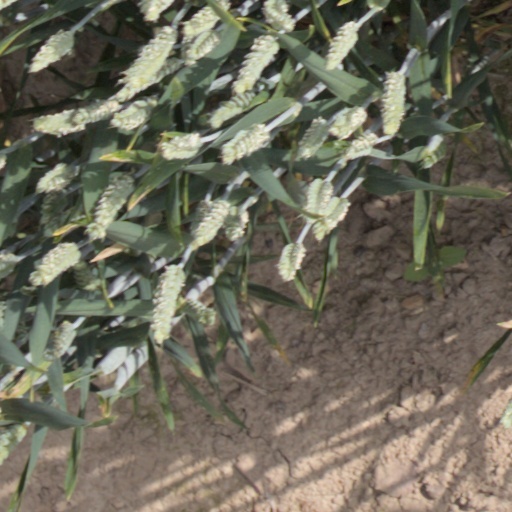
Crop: wheat